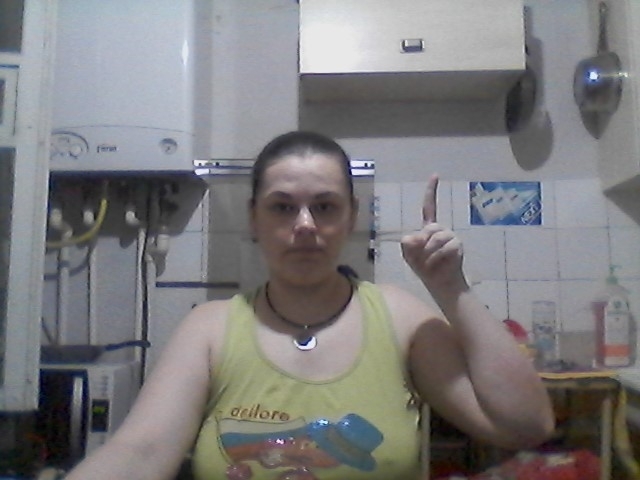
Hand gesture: one